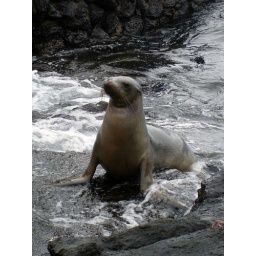
A sea lion cub in the surf on Plazas Island.